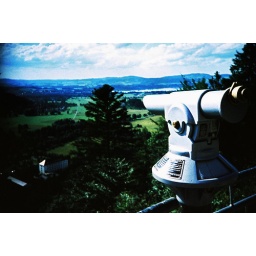
there was a little bridge between two of the mountains by the castle. it was a bit scary but worth the view.